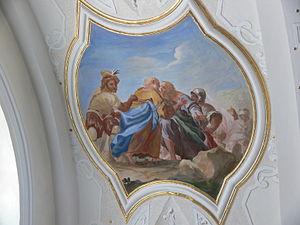
"L'incident d'Antioche était un conflit de l'Âge Apostolique entre les apôtres Pierre et Paul qui a eu lieu dans la ville d'Antioche vers le milieu du Iᵉʳ siècle. La principale source de l'incident est l'Épître de Paul aux Galates. Depuis Ferdinand Christian Baur, les chercheurs ont trouvé des preuves de conflit entre les dirigeants du christianisme ancien; par exemple James D.G. Dunn propose que Pierre était un ""pont"" entre les points de vue opposés de Paul et Jacques le Juste. Le résultat final de l'incident demeure incertain, résultant en plusieurs vues chrétiennes de l'Alliance jusqu'à aujourd'hui.